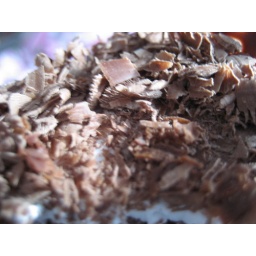
leaves in the black forest